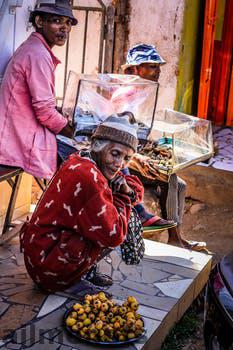
Label: Watermark